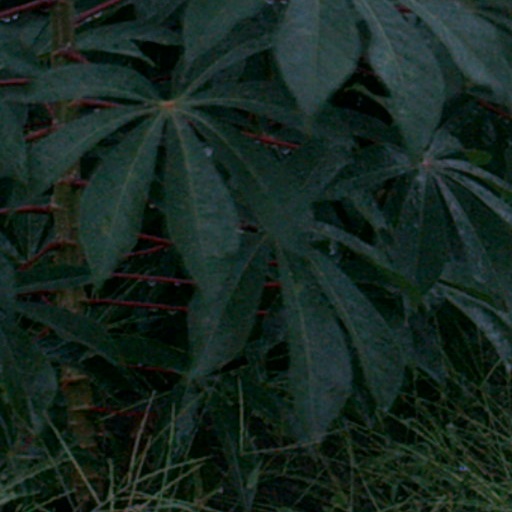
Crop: cassava